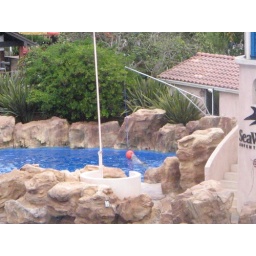
This dolphin was waiting in the back pool, waiting for the show, and kept catching the big orange ball and biting it